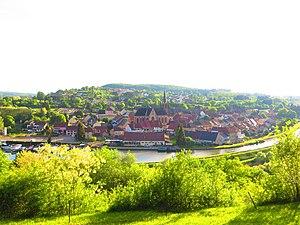
Wittring vue panoramique
Wittring est une commune française située dans le département de la Moselle et le bassin de vie de la Moselle-Est, en région Grand Est.